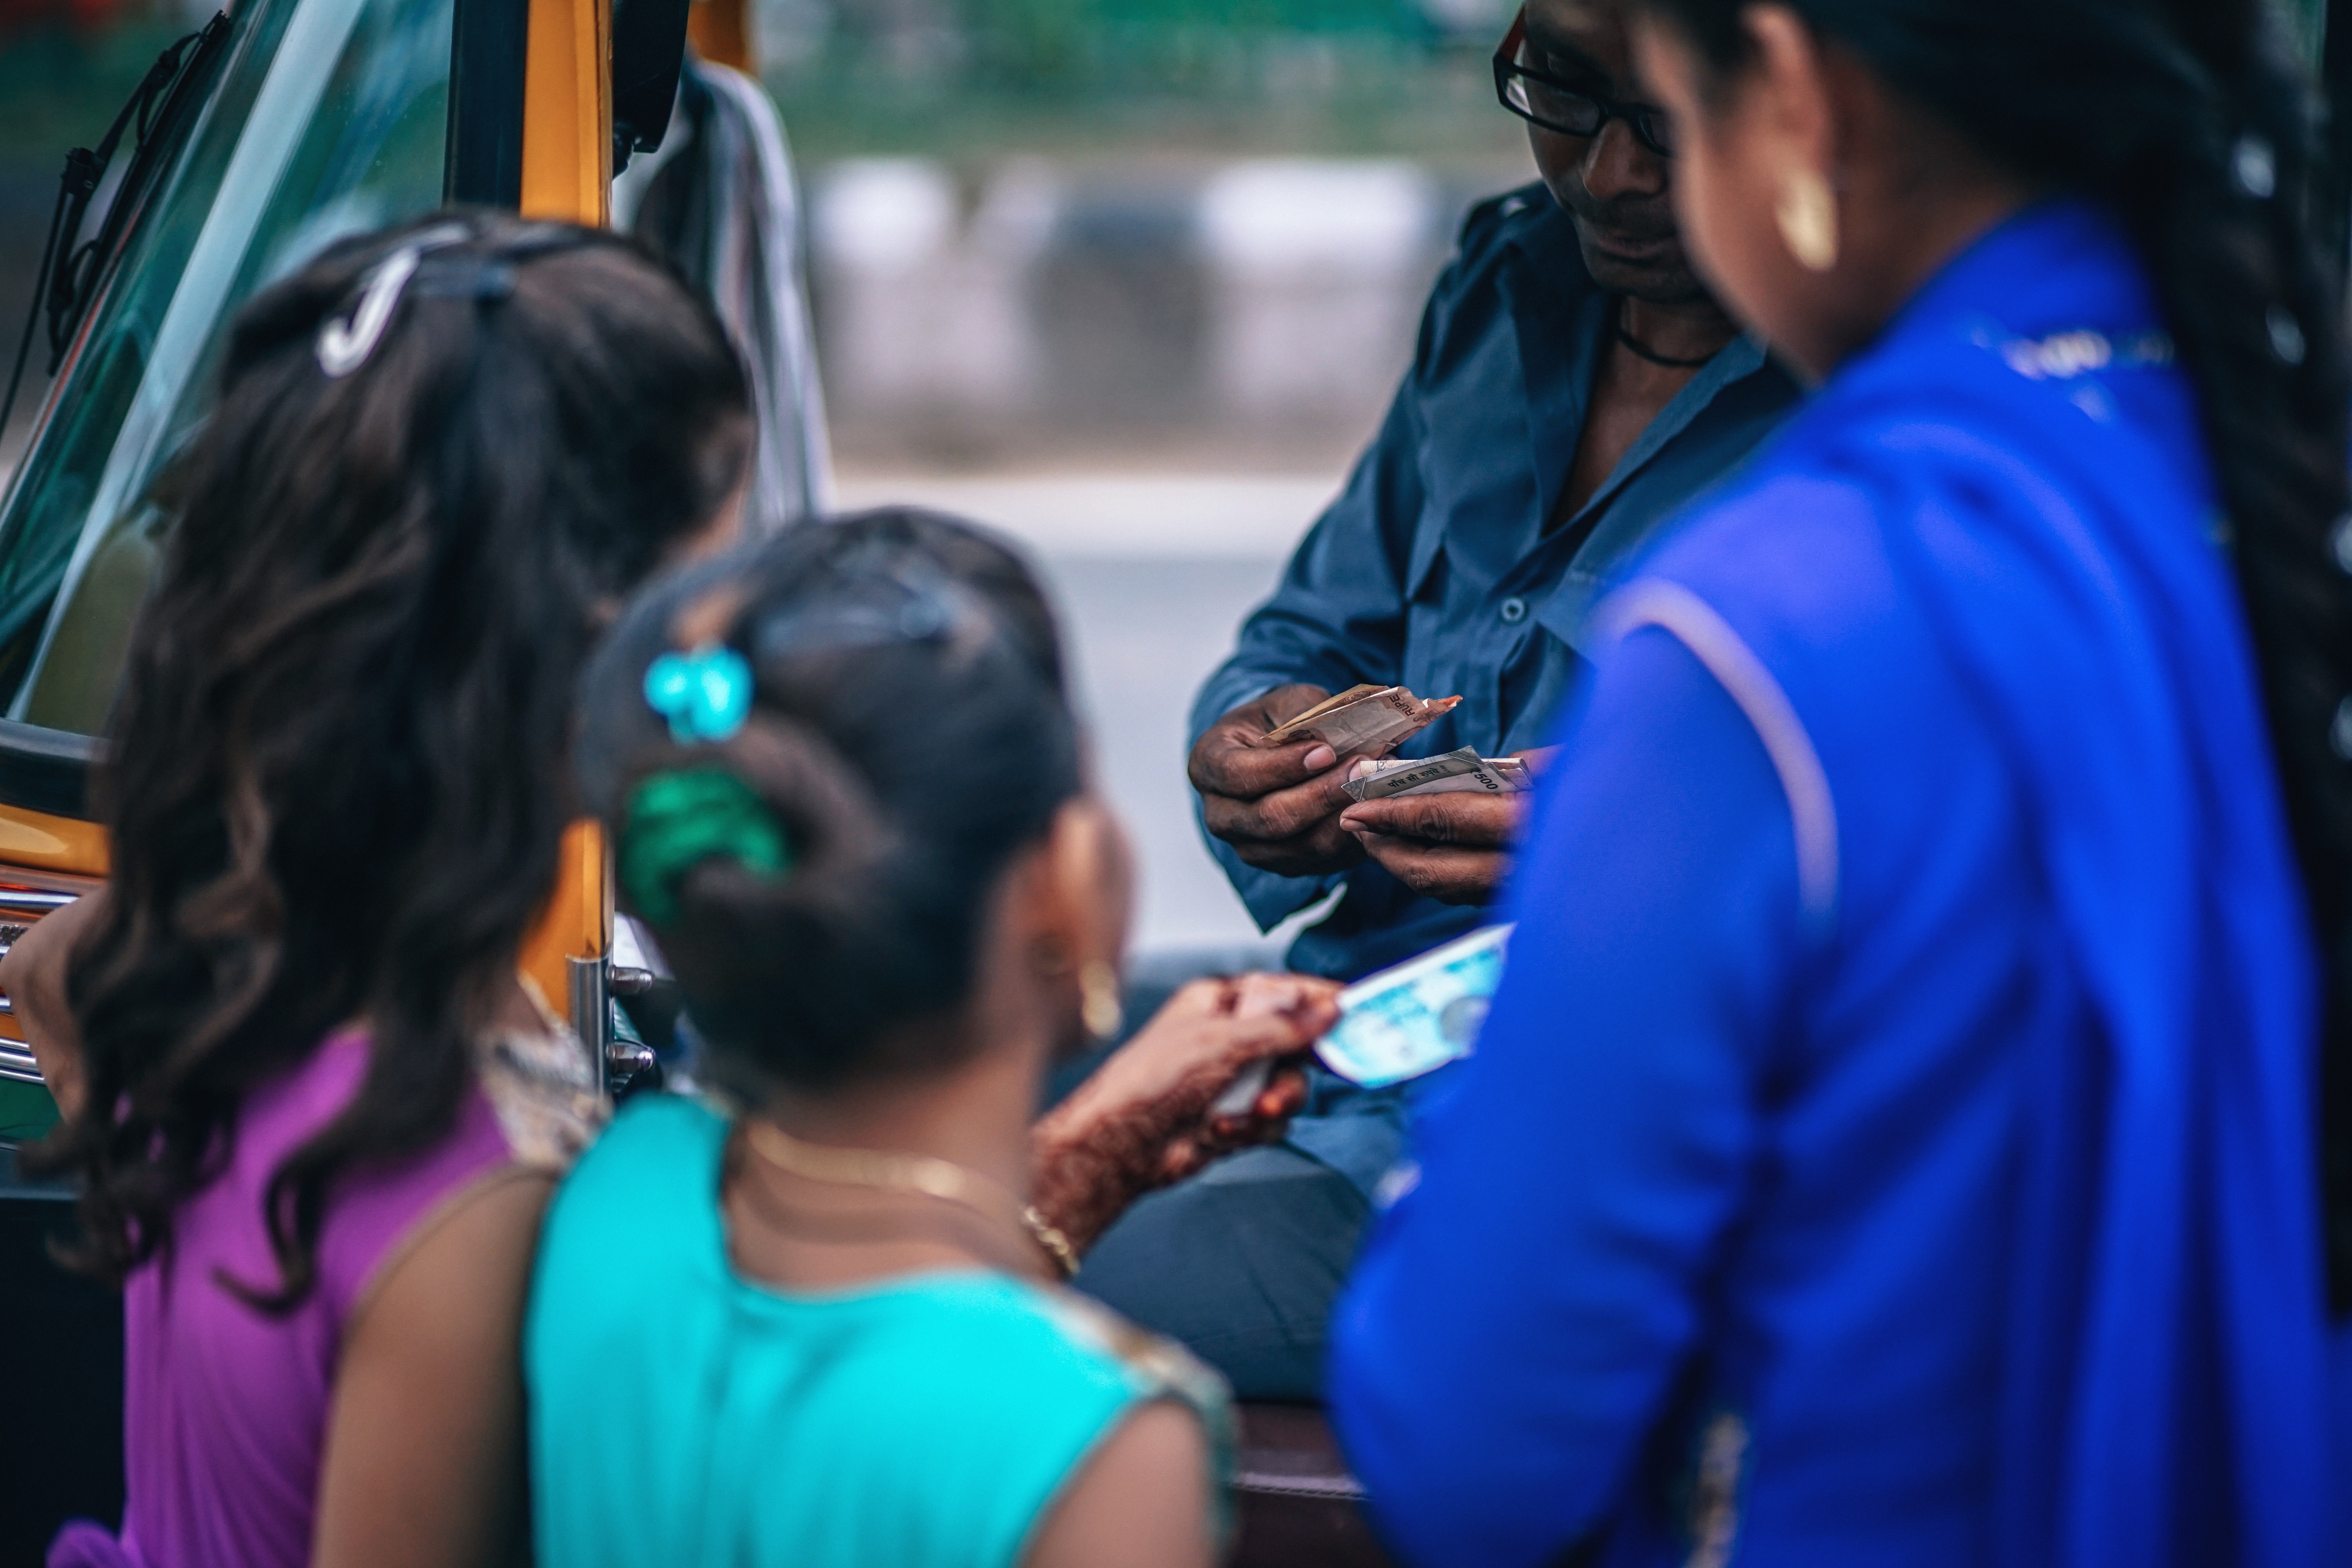
hair, people, child, hairstyle, snapshot, youth, community, human, smile, street, adaptation, vacation, photography, black hair, leisure, road, crowd, conversation